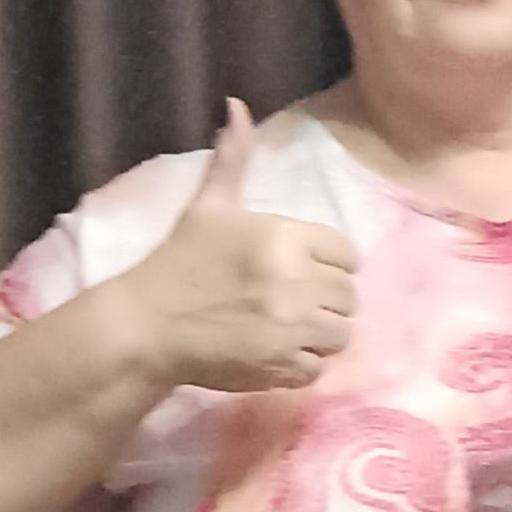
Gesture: like